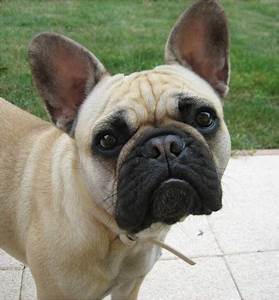
Label: dog